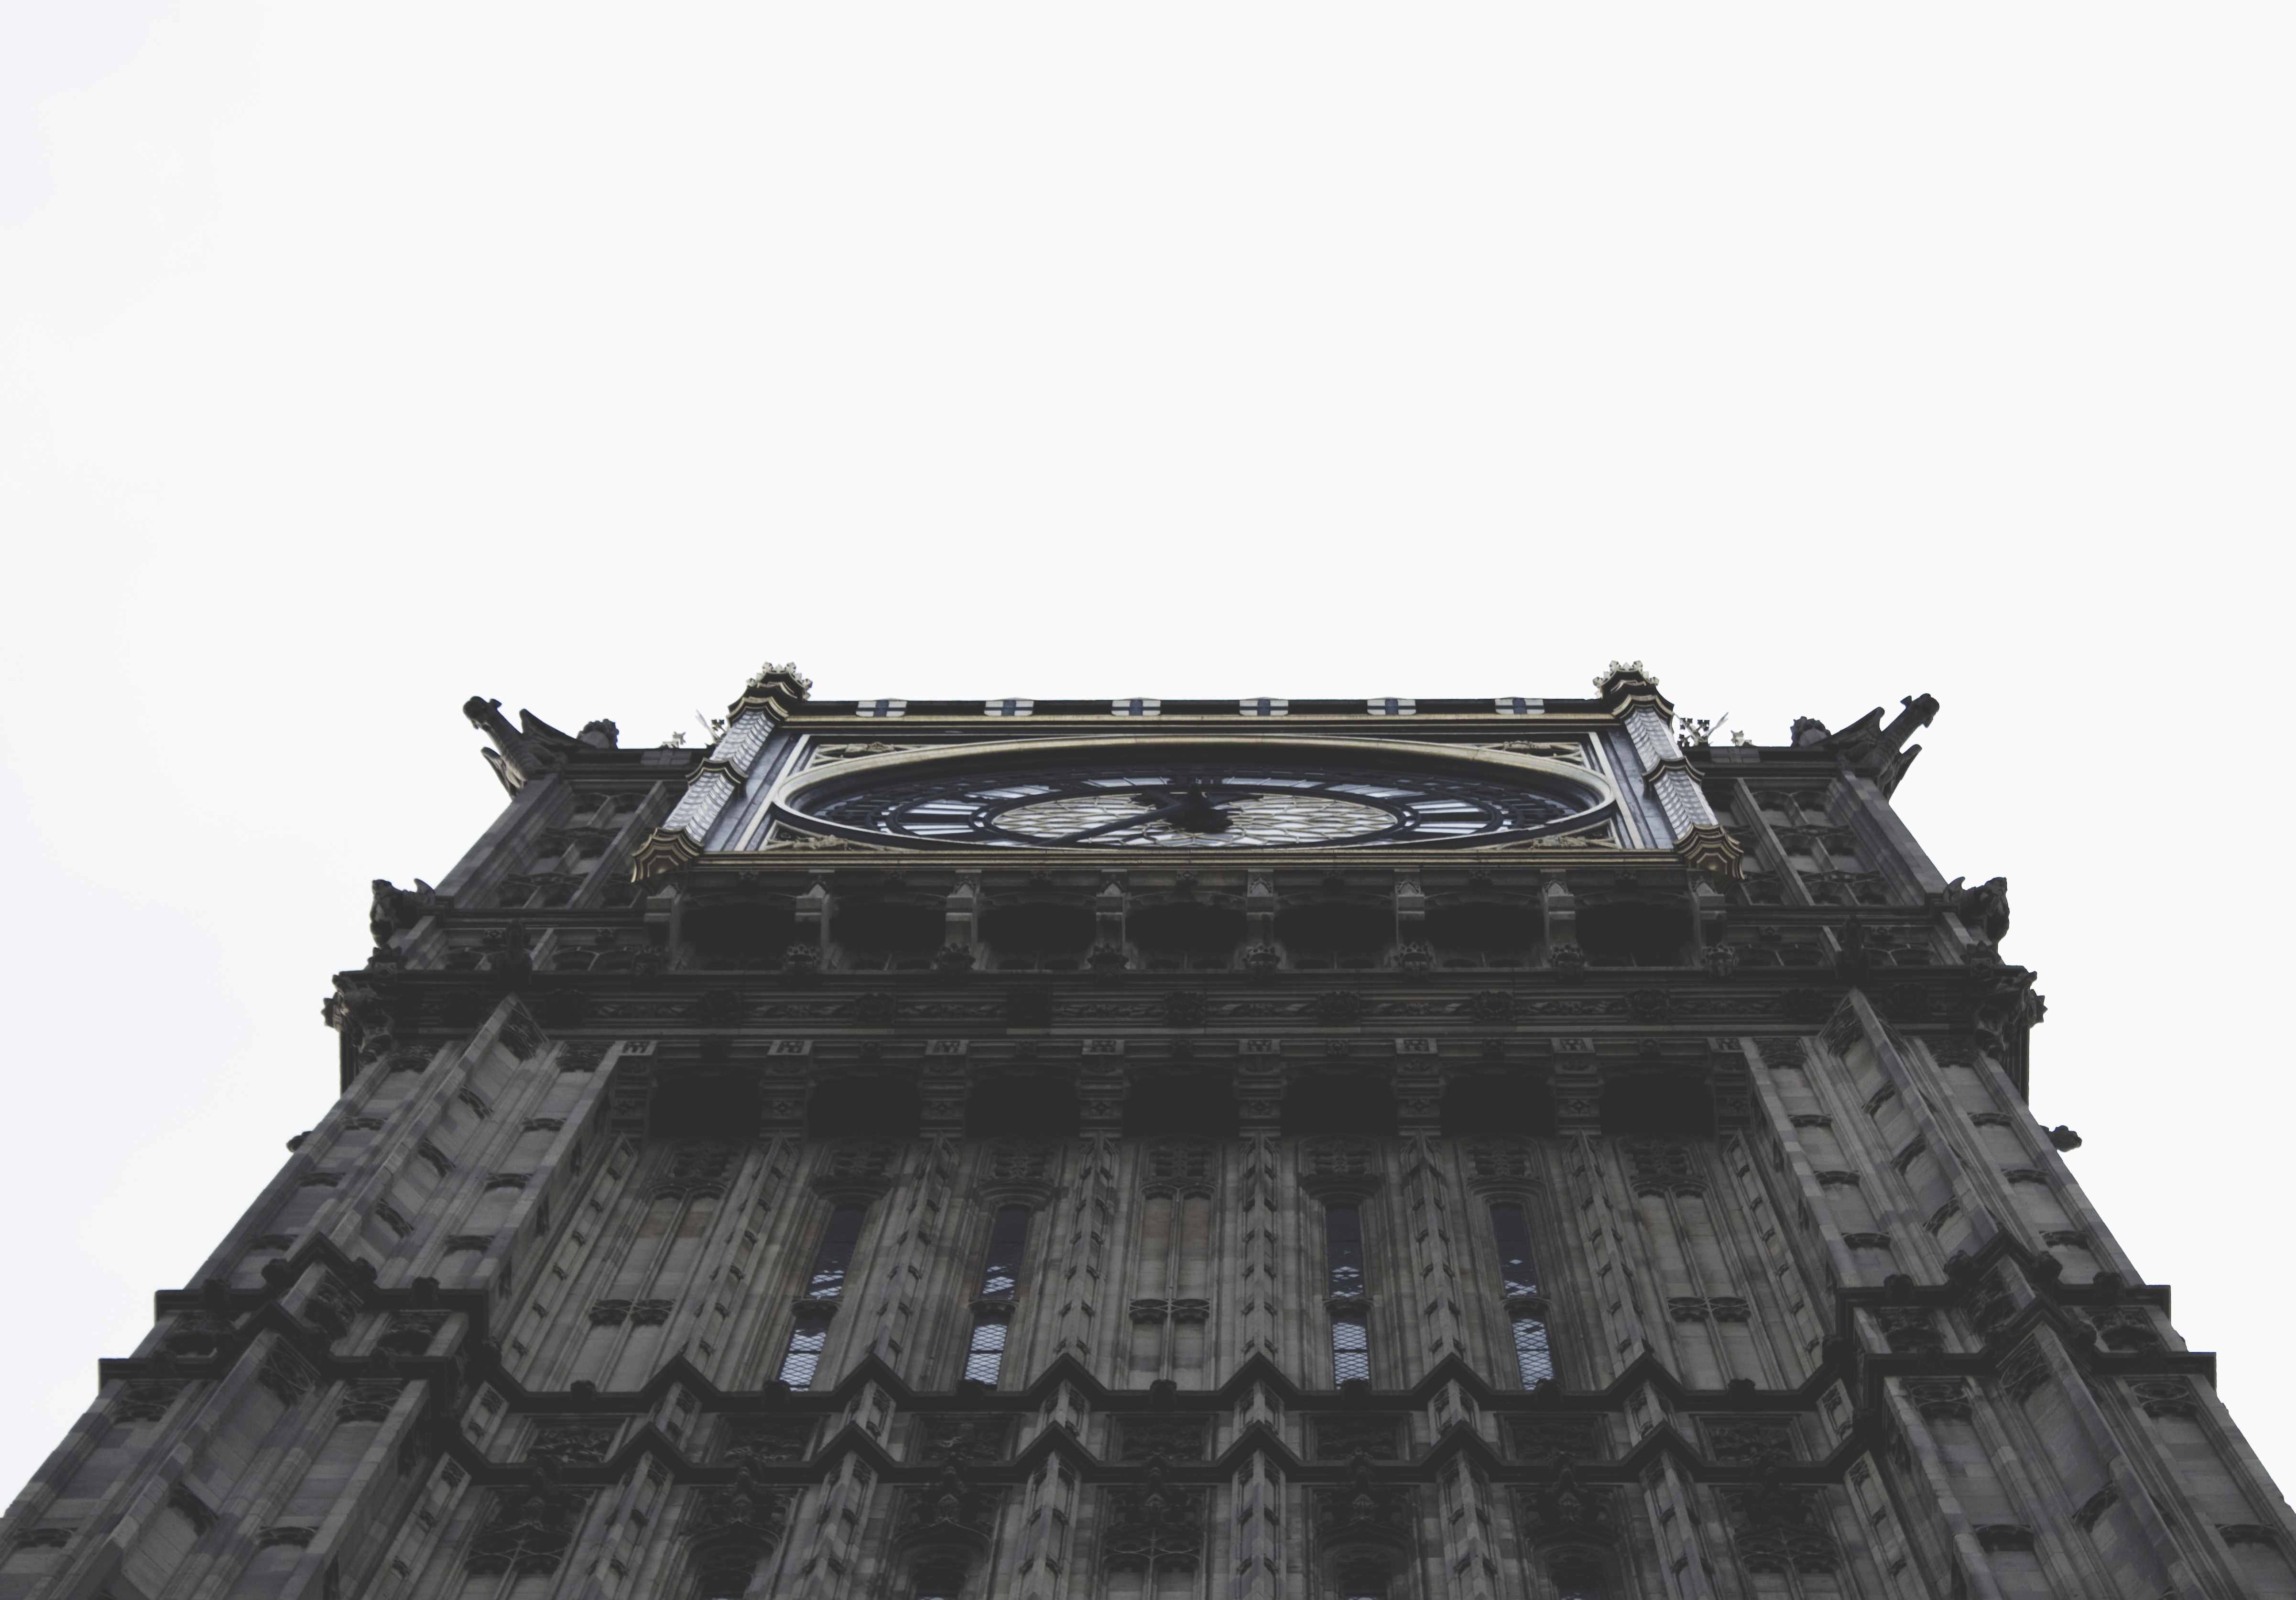
black and white, structure, monument, column